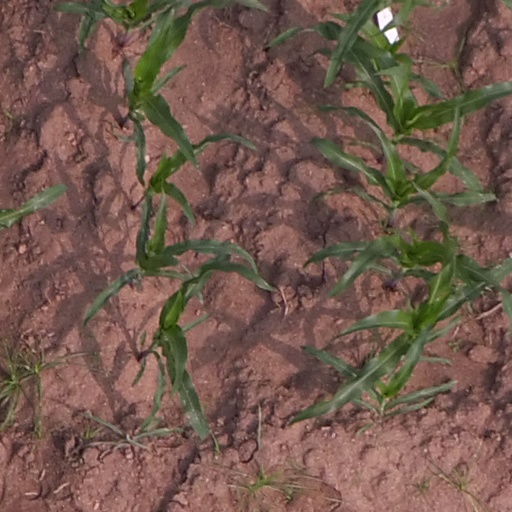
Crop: maize; corn